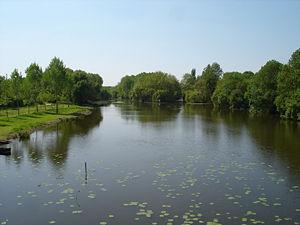
Le Thouet est une rivière de l'ouest de la France, dans les deux départements Maine-et-Loire et Deux-Sèvres, en régions Pays de la Loire et Nouvelle-Aquitaine, un des derniers affluents de la rive gauche de la Loire.